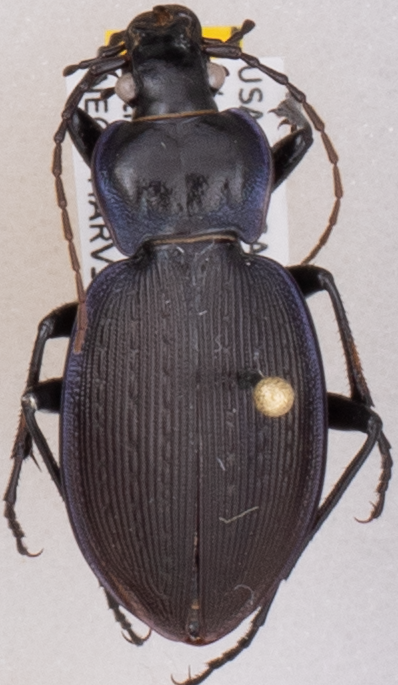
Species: Carabus goryi
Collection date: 2022-06-01
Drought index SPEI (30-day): -1.376
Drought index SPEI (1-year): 0.63
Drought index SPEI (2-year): -0.588